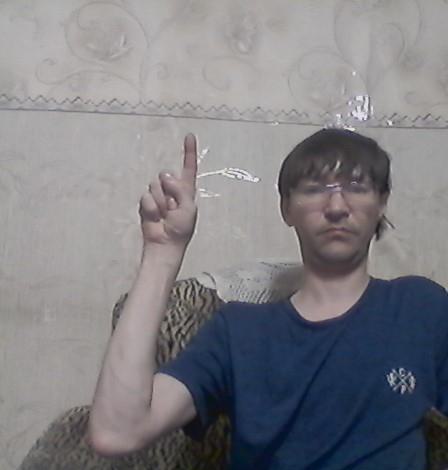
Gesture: one